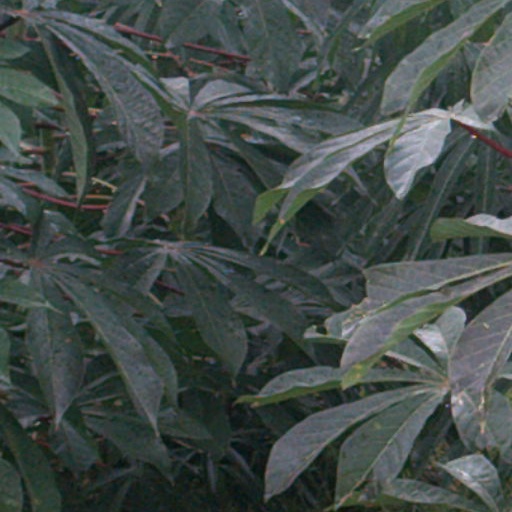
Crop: cassava